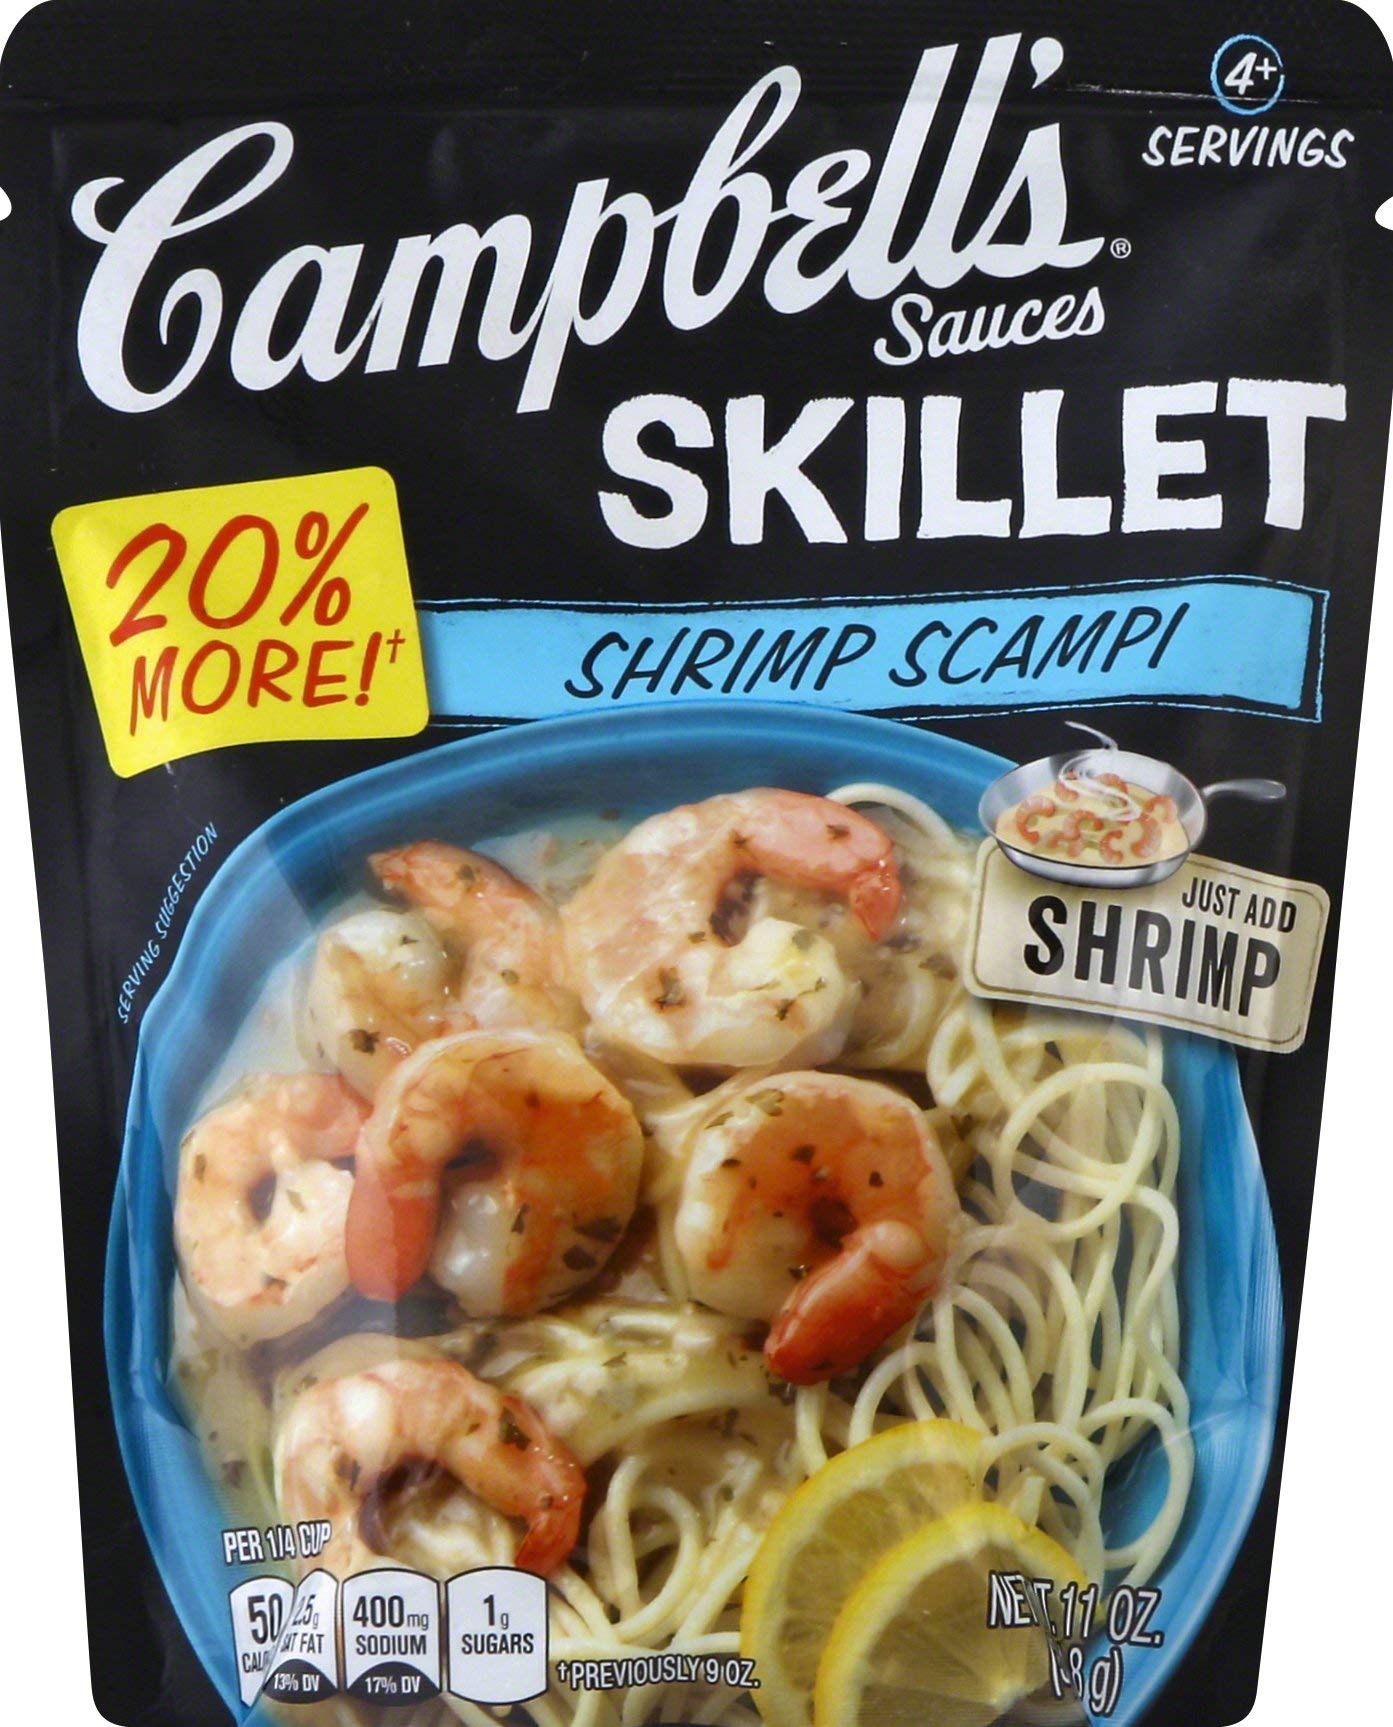
Item Name: CAMPBELLS Sauce Shrimp Scampi, 11 oz
Bullet Point: Prepared in a dedicated Gluten-free allergy-friendly facility
Value: 11.0
Unit: oz

Price: 4.655